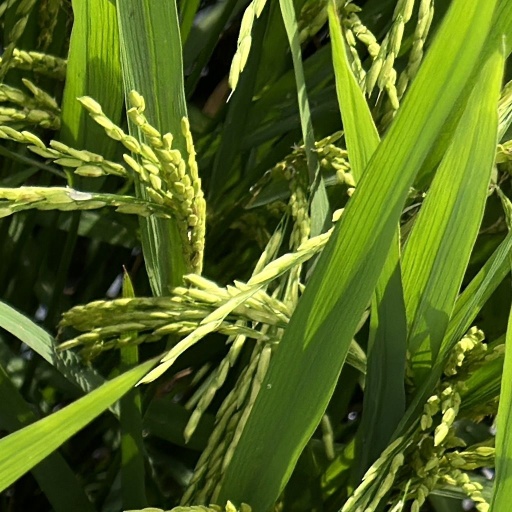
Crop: rice